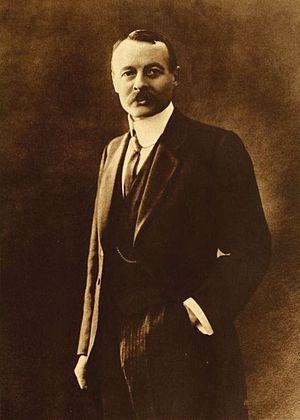
Charles Pathé est un industriel et un producteur de cinéma français, né le 26 décembre 1863 à Chevry-Cossigny et mort le 25 décembre 1957 à Monte-Carlo. Il est le fondateur du groupe Pathé frères.
Pathé ou Pathé Frères est le nom de diverses entreprises françaises de l'industrie cinématographique couvrant la production, la distribution de films et l'exploitation de salles de cinéma à travers la filiale Les cinémas Pathé Gaumont. Pathé est également détentrice de réseaux de télévision à travers l'Europe.